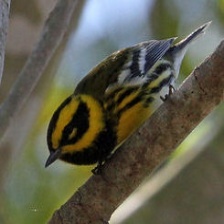
Species: TOWNSENDS WARBLER
Scientific name: SETOPHAGA TOWNSENDI